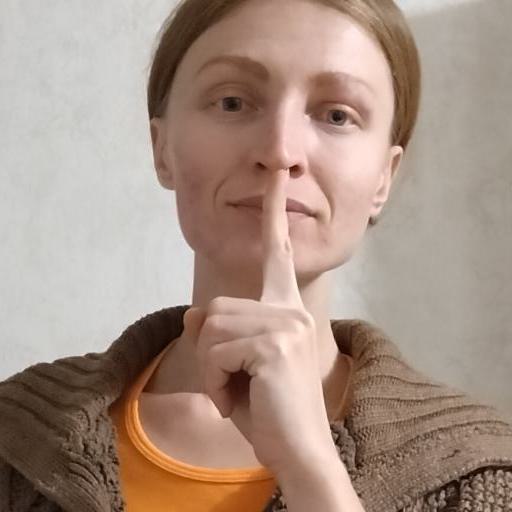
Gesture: mute